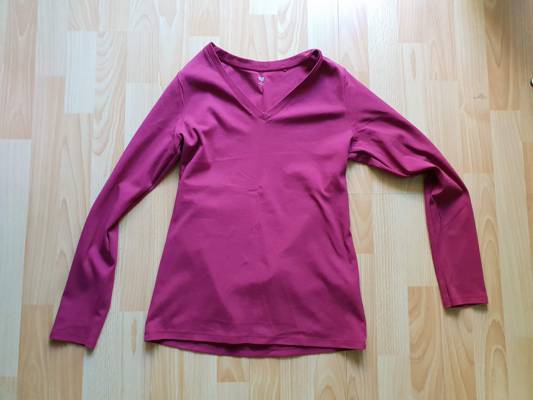
Waste category: clothes